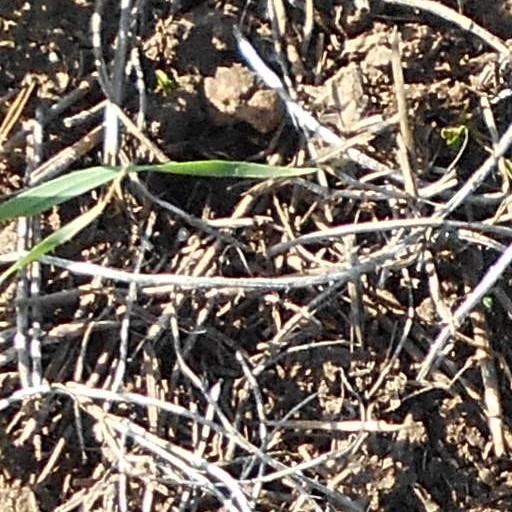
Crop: wheat